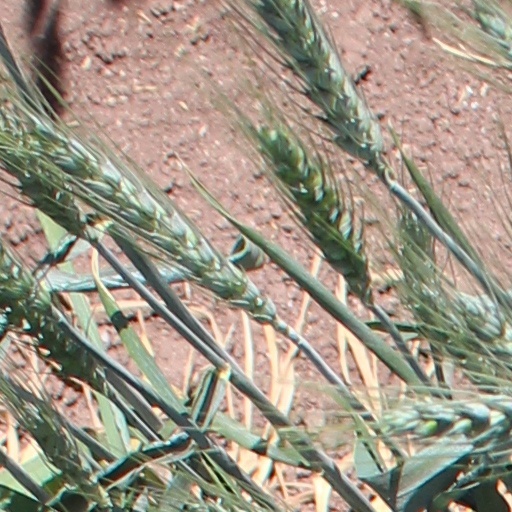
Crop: wheat